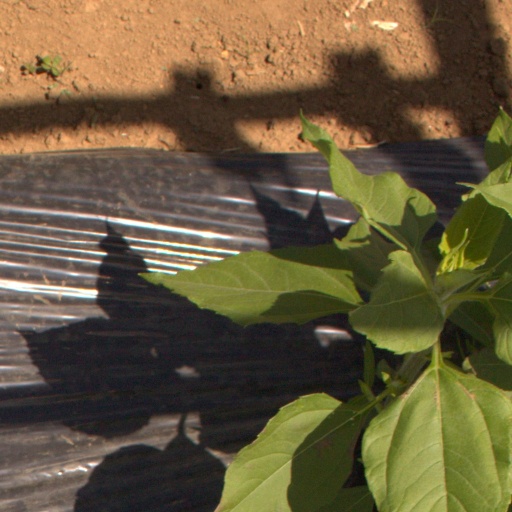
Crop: Jerusalem artichoke